Doraldina

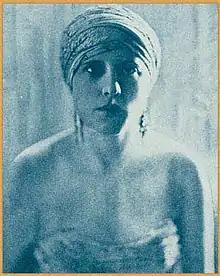

Doraldina (1888–1936) was an American dancer and one of the Metro Pictures film stars. She was Dora Saunders after her marriage to Frank Saunders. Though given a splendid opportunity to display her histrionic talents as an actress, she would, nevertheless, retain in her pictures the familiar Hawaiian setting with which her legion of admirers had come to associate her.